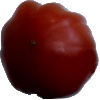
Label: tomato_heart